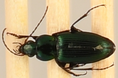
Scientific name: Poecilus scitulus
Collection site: North Sterling NEON (STER), plot STER_027